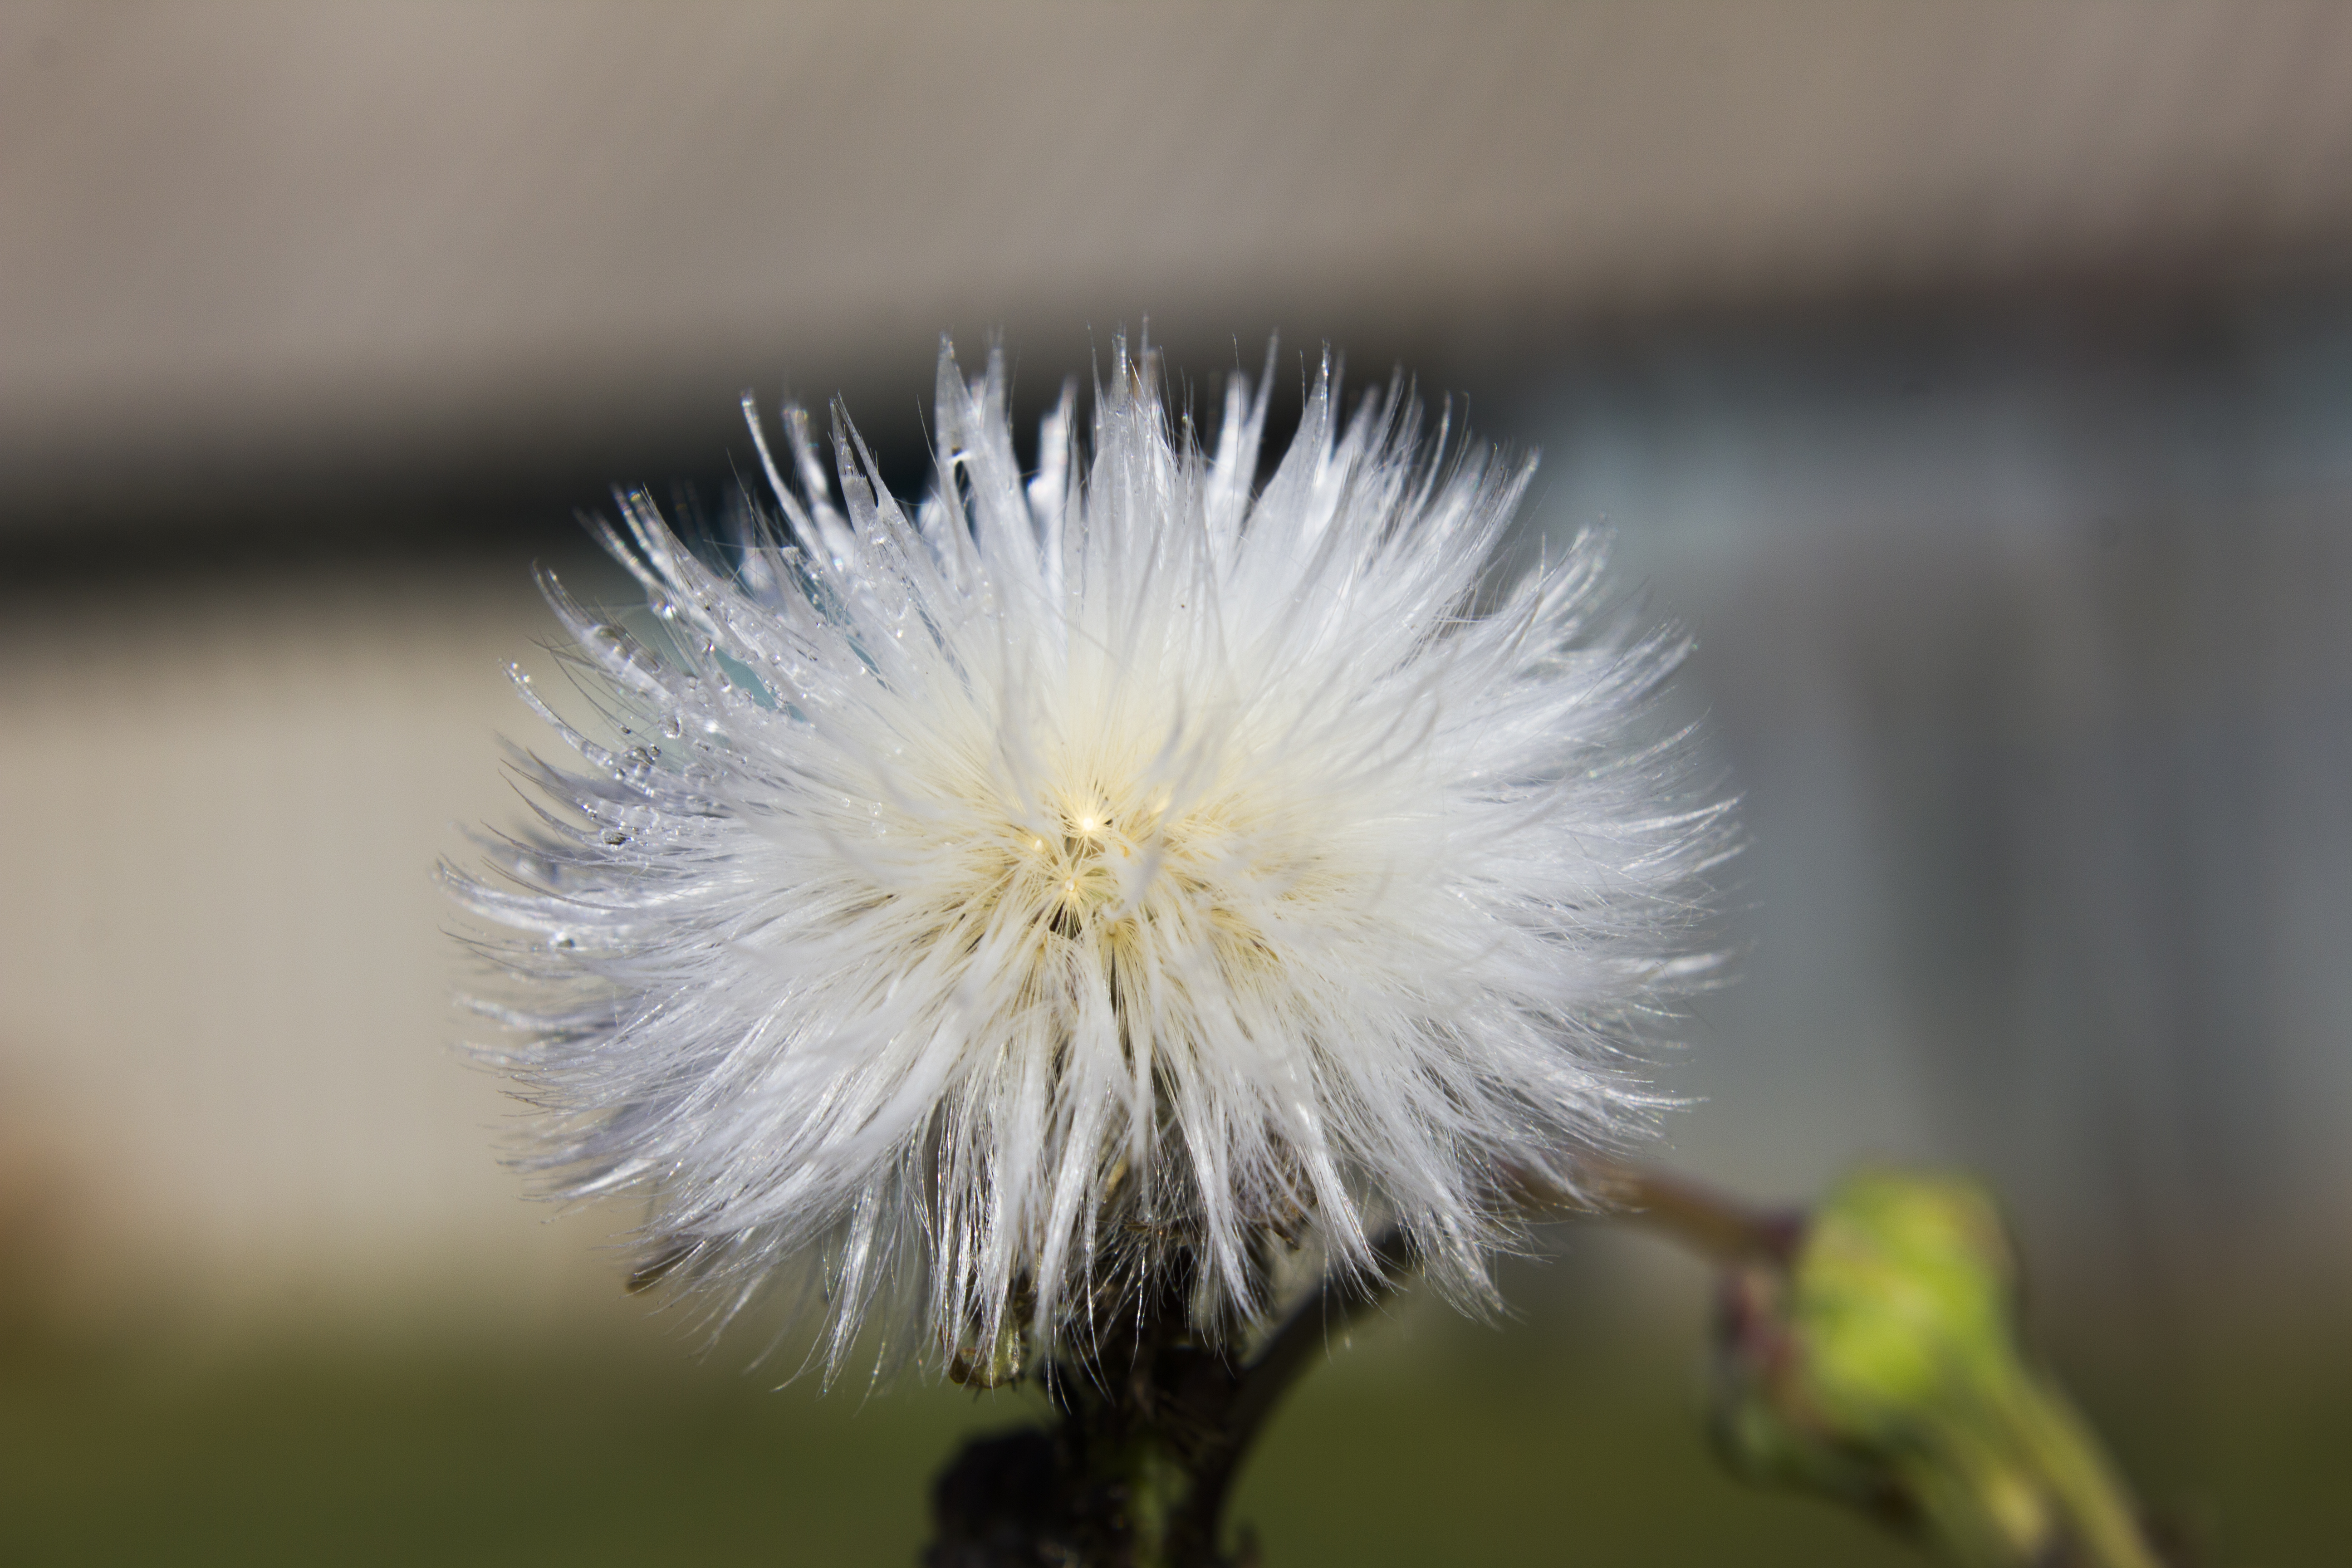
dandelion, flower, macro, nature, field, grass, green, flora, plant, close up, macro photography, spring, wildflower, crassocephalum, plant stem, pollen